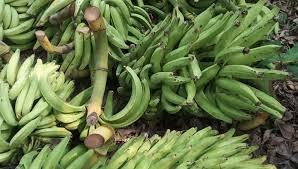
Mkulima amevuna ndizi zake kwa shamba na ameweka hapa chini ili wafanyibiashara wakuje wanunue ili wapeleke wauze.